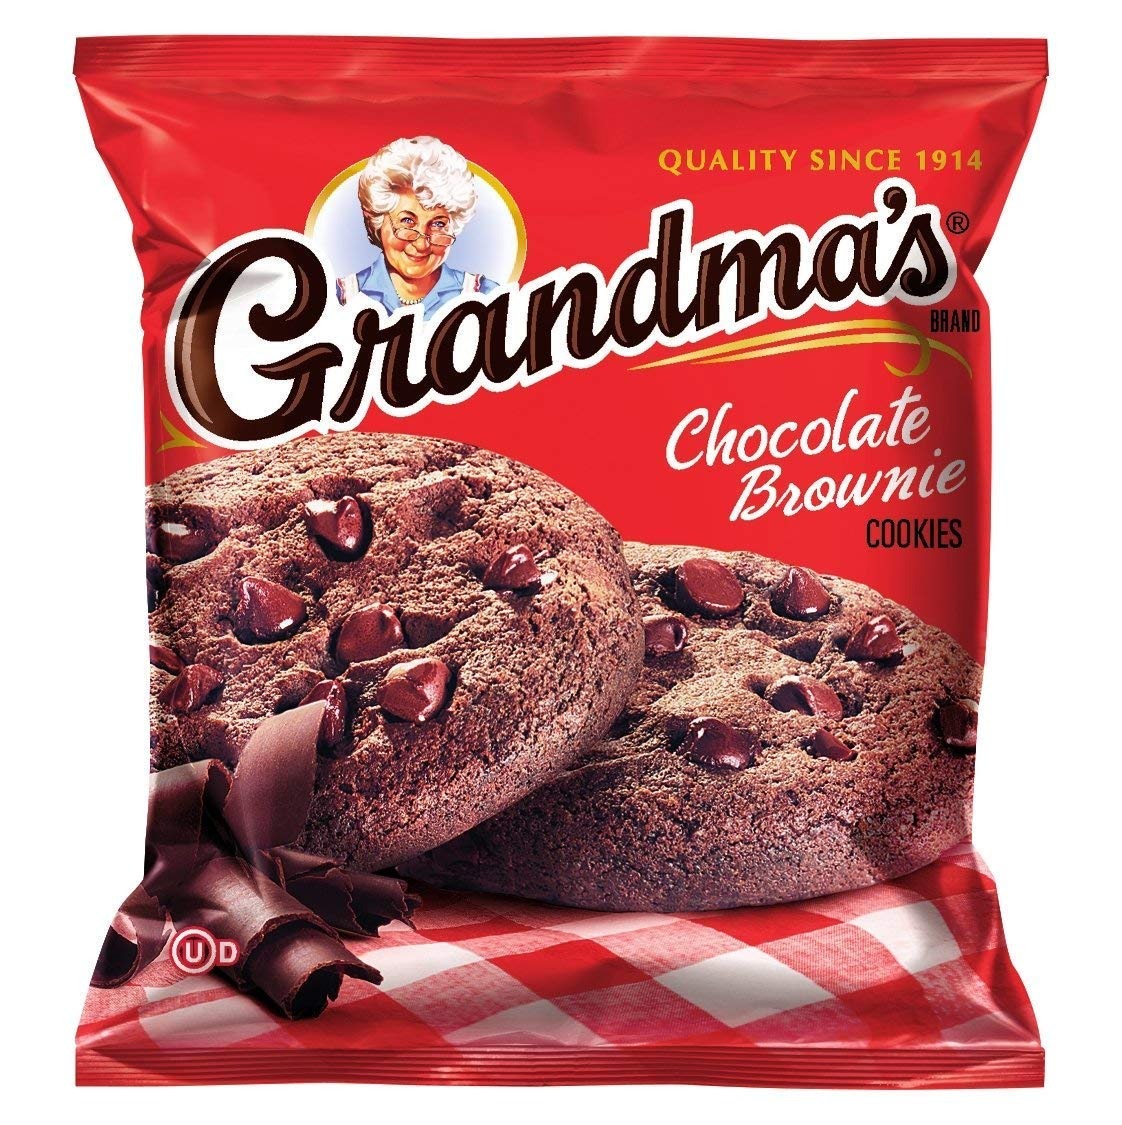
Item Name: Grandma's Chocolate Brownie Cookie - 2 Cookies / Pack (33 Total Packs / 66 Cookies)
Bullet Point 1: Grandma's Chocolate Brownie Cookie - 2 Cookies / Pack (33 Total Packs / 66 Cookies) …
Bullet Point 2: Big, soft and delicious
Bullet Point 3: A unique combination of great taste, great crunch and good fun
Bullet Point 4: Freshness and Goodness like Grandma makes
Bullet Point 5: Nothing compares to grandma's cooking, especially her baking
Product Description: If you are looking for the perfect treat, look no further. Grandma's Homestyle Chocolate Brownie Cookies are a unique combination of great taste and good fun rolled into one great snack. Freshness and Goodness like Grandma makes. The only thing better than this big soft delicious cookie, is another!
Value: 66.0
Unit: Count

Price: 34.405